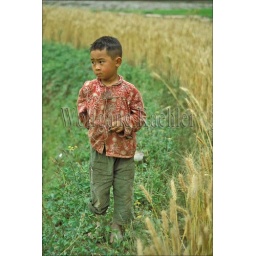
China, sichuan province, local boy in grain field